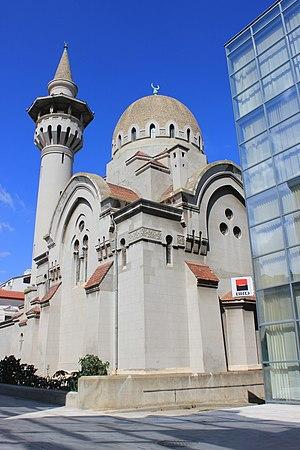
La Roumanie est une république laïque en ce sens que, constitutionnellement, l'État et les communautés religieuses sont indépendants les uns des autres, mais cette séparation est plus proche du système existant au Québec, en Belgique, en Suisse et dans les trois départements français d'Alsace-Moselle, que de la « laïcité à la française ». En effet, l'État rémunère les membres des clergés des religions qu'il reconnaît, et des cours de religion au choix sont offerts par l'école publique. L'État roumain reconnait 18 dénominations sur la trentaine que compte le pays. Les autres confessions sont considérées comme des sectes et ne bénéficient pas des mêmes avantages.
La Roumanie est un État d'Europe de l'Est, le septième pays le plus peuplé de l'Union européenne et le neuvième par sa superficie. La géographie du pays est structurée par les Carpates, le Danube et le littoral de la mer Noire. Située aux confins de l'Europe du Sud-Est et de l'Europe centrale et orientale, la Roumanie a comme pays frontaliers la Hongrie, l'Ukraine, la Moldavie, la Bulgarie et la Serbie.